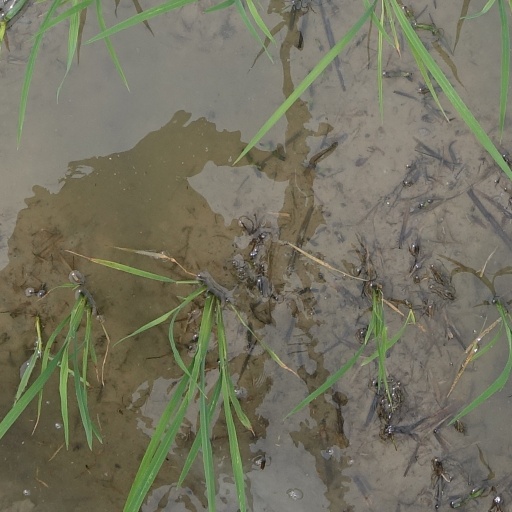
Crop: rice